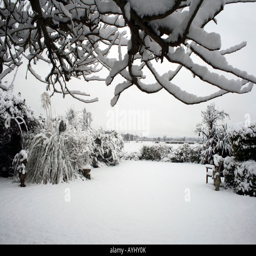
snow scene in april , a garden